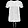
Label: Shirt